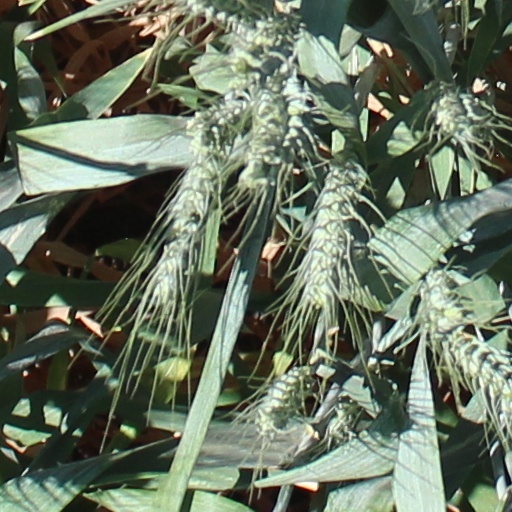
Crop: wheat